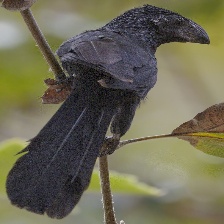
Species: GROVED BILLED ANI
Scientific name: CROTOPHAGA SULCIROSTRIS